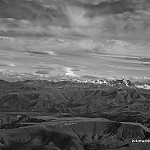
Label: B & W